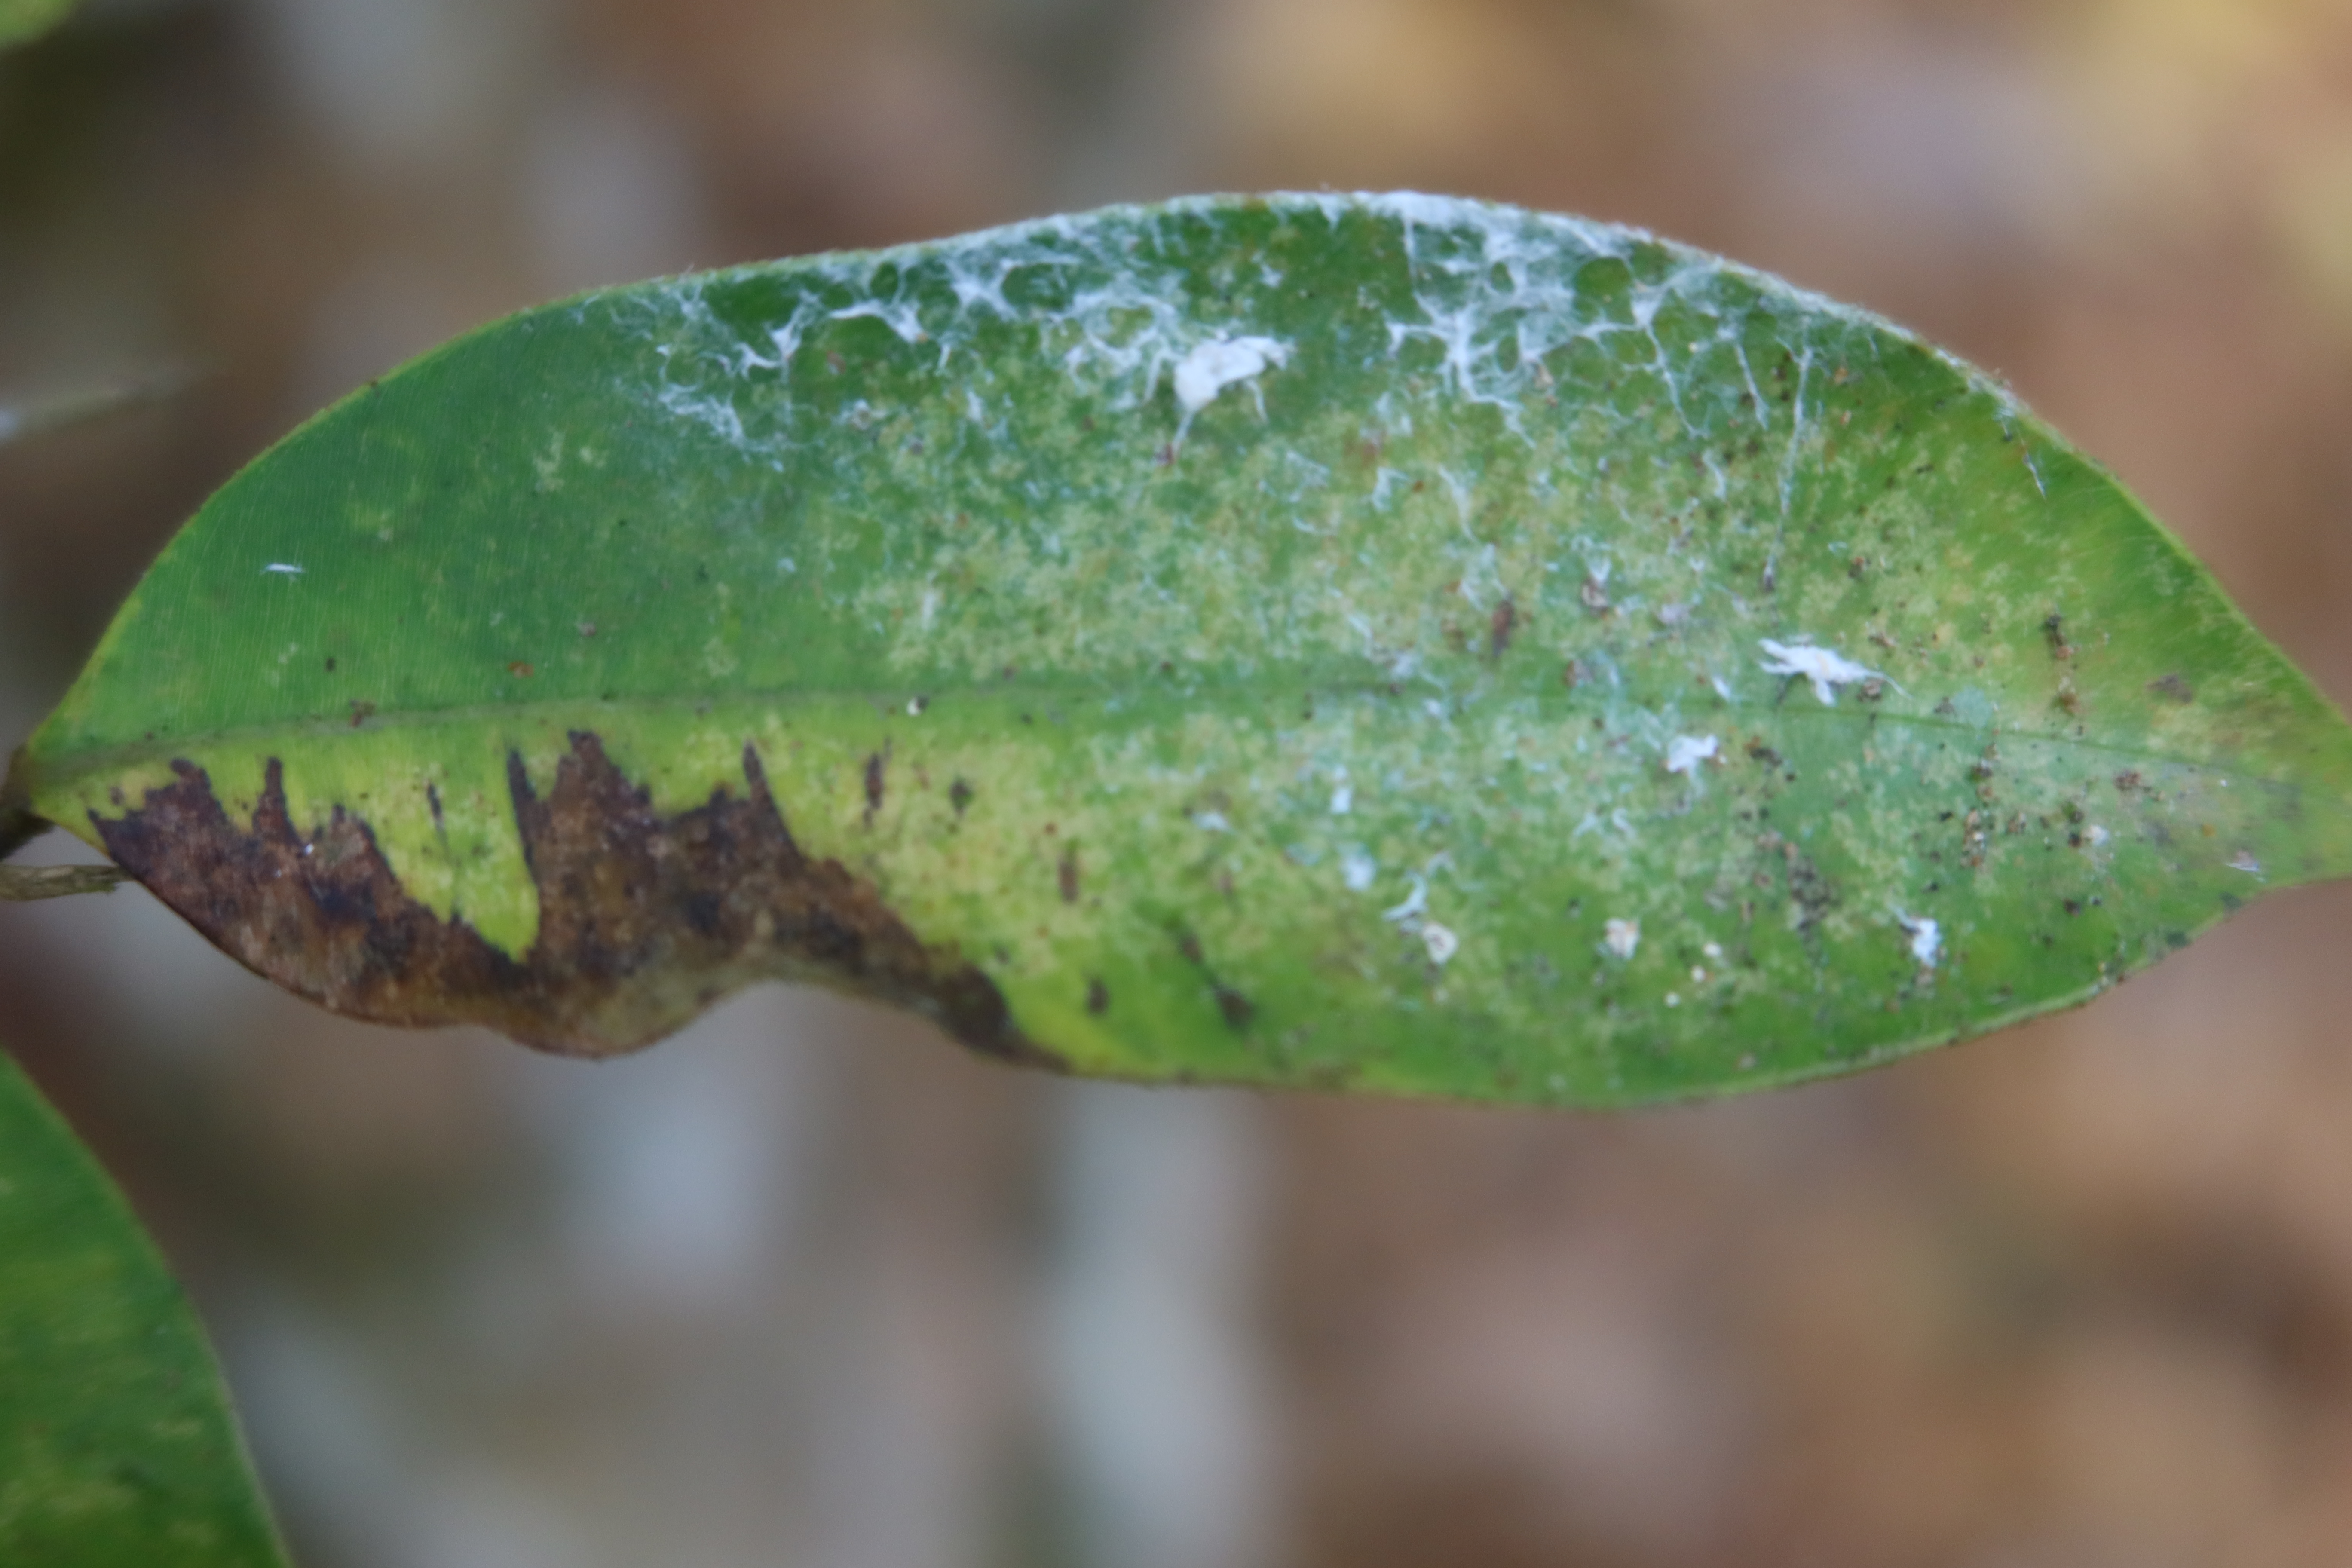
Label: Powdery mildew